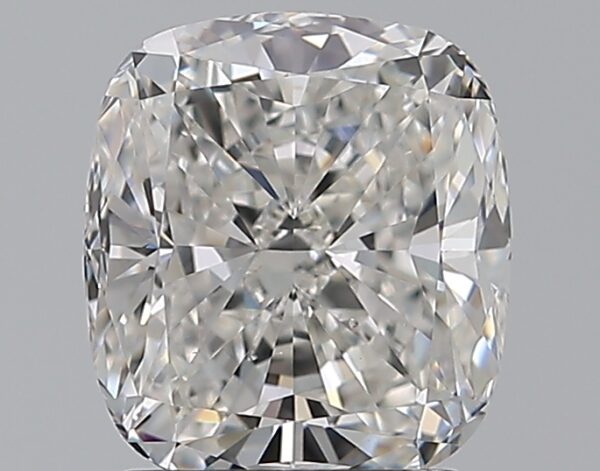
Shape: cushion
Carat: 1.79
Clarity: VS2
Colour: F
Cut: EX
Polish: EX
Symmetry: EX
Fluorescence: ST
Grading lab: GIA
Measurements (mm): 7.53 x 6.75 x 4.38